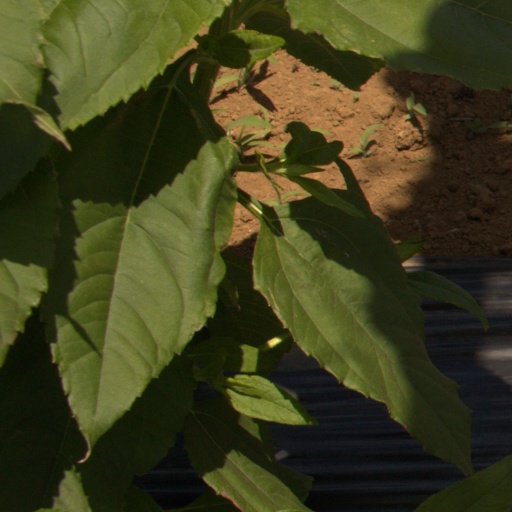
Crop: Jerusalem artichoke